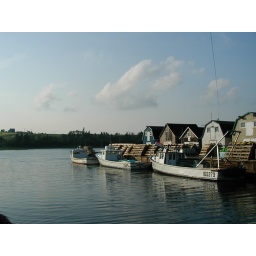
Lobster boats and pots lined up along a dock in Prince Edward Island.